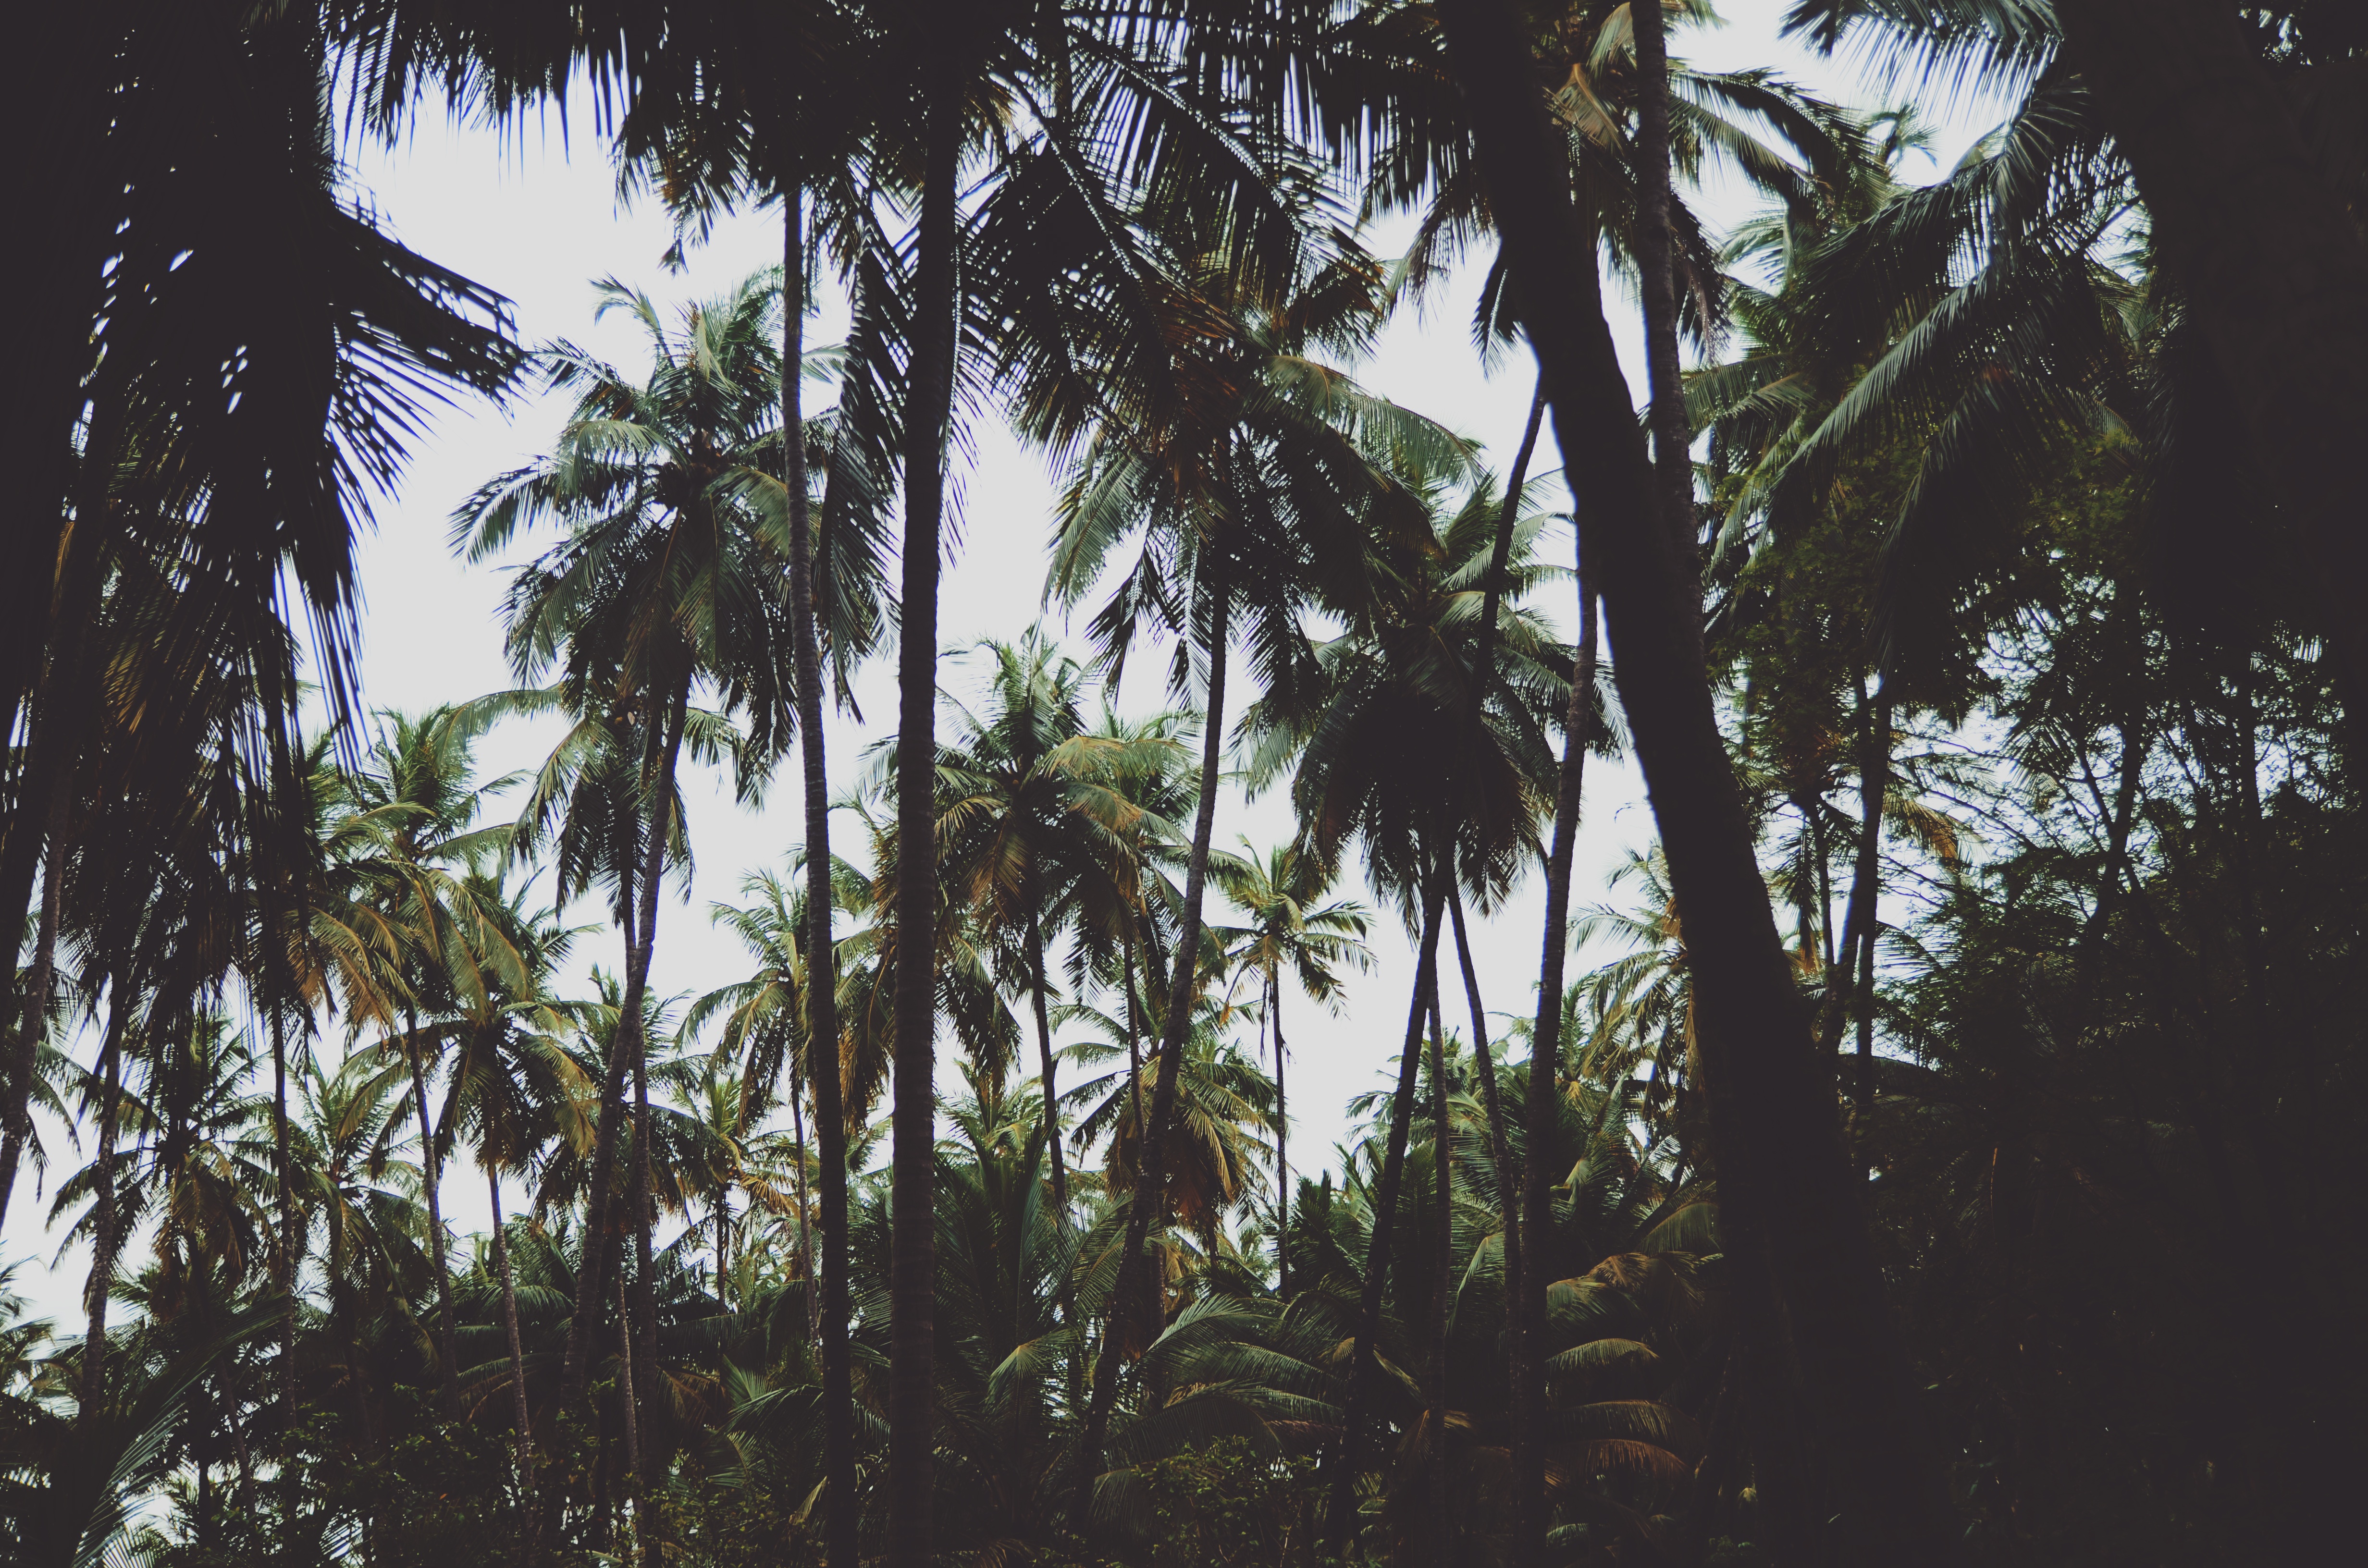
tree, forest, branch, plant, palm tree, sunlight, leaf, flower, jungle, palm, tropical, botany, flora, vegetation, rainforest, habitat, tropics, natural environment, woody plant, land plant, arecales, palm family